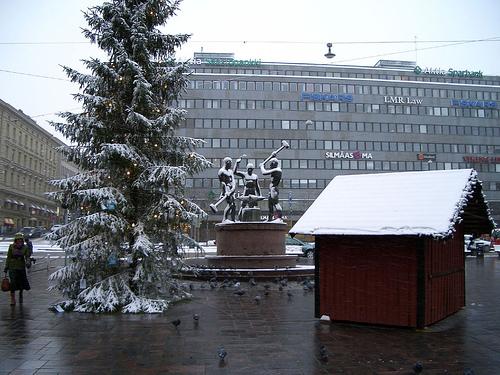
Weather: snow or frosty